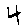
Label: 4